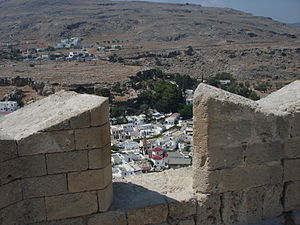
Lindos / Galleri
Lindos er en by og et arkæologisk udgravningsområde beliggende på østkysten af den græske ø Rhodos, 55 km syd for Rhodos by. Byen er et populært turistmål, da den er den eneste af Rhodos's tre antikke byer, der stadig består som bysamfund.